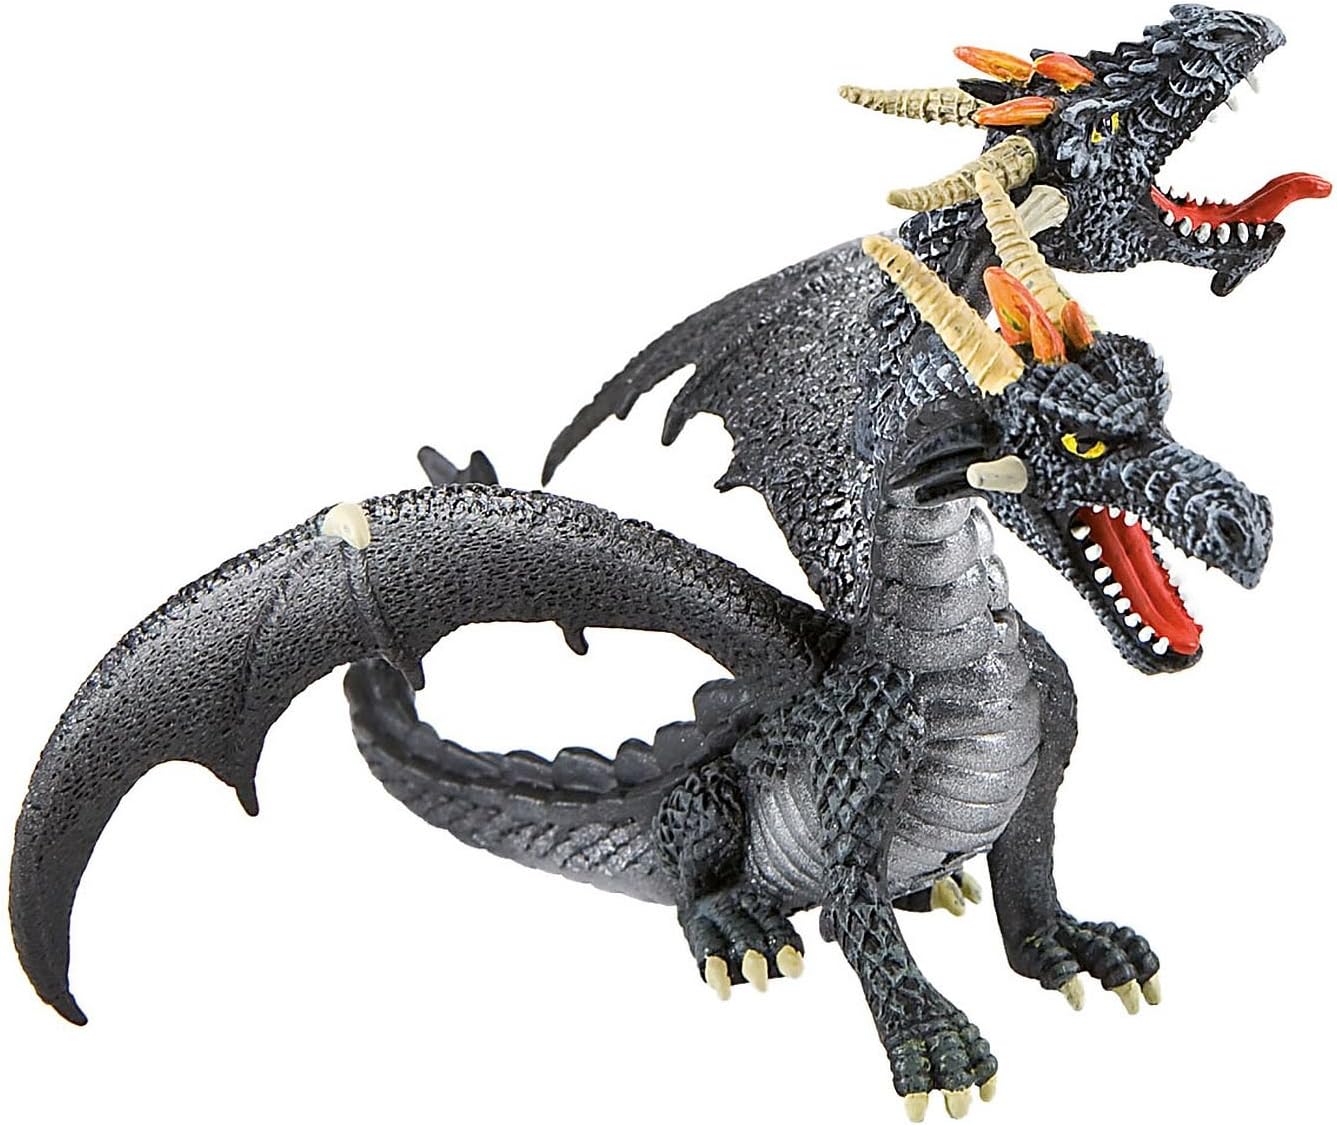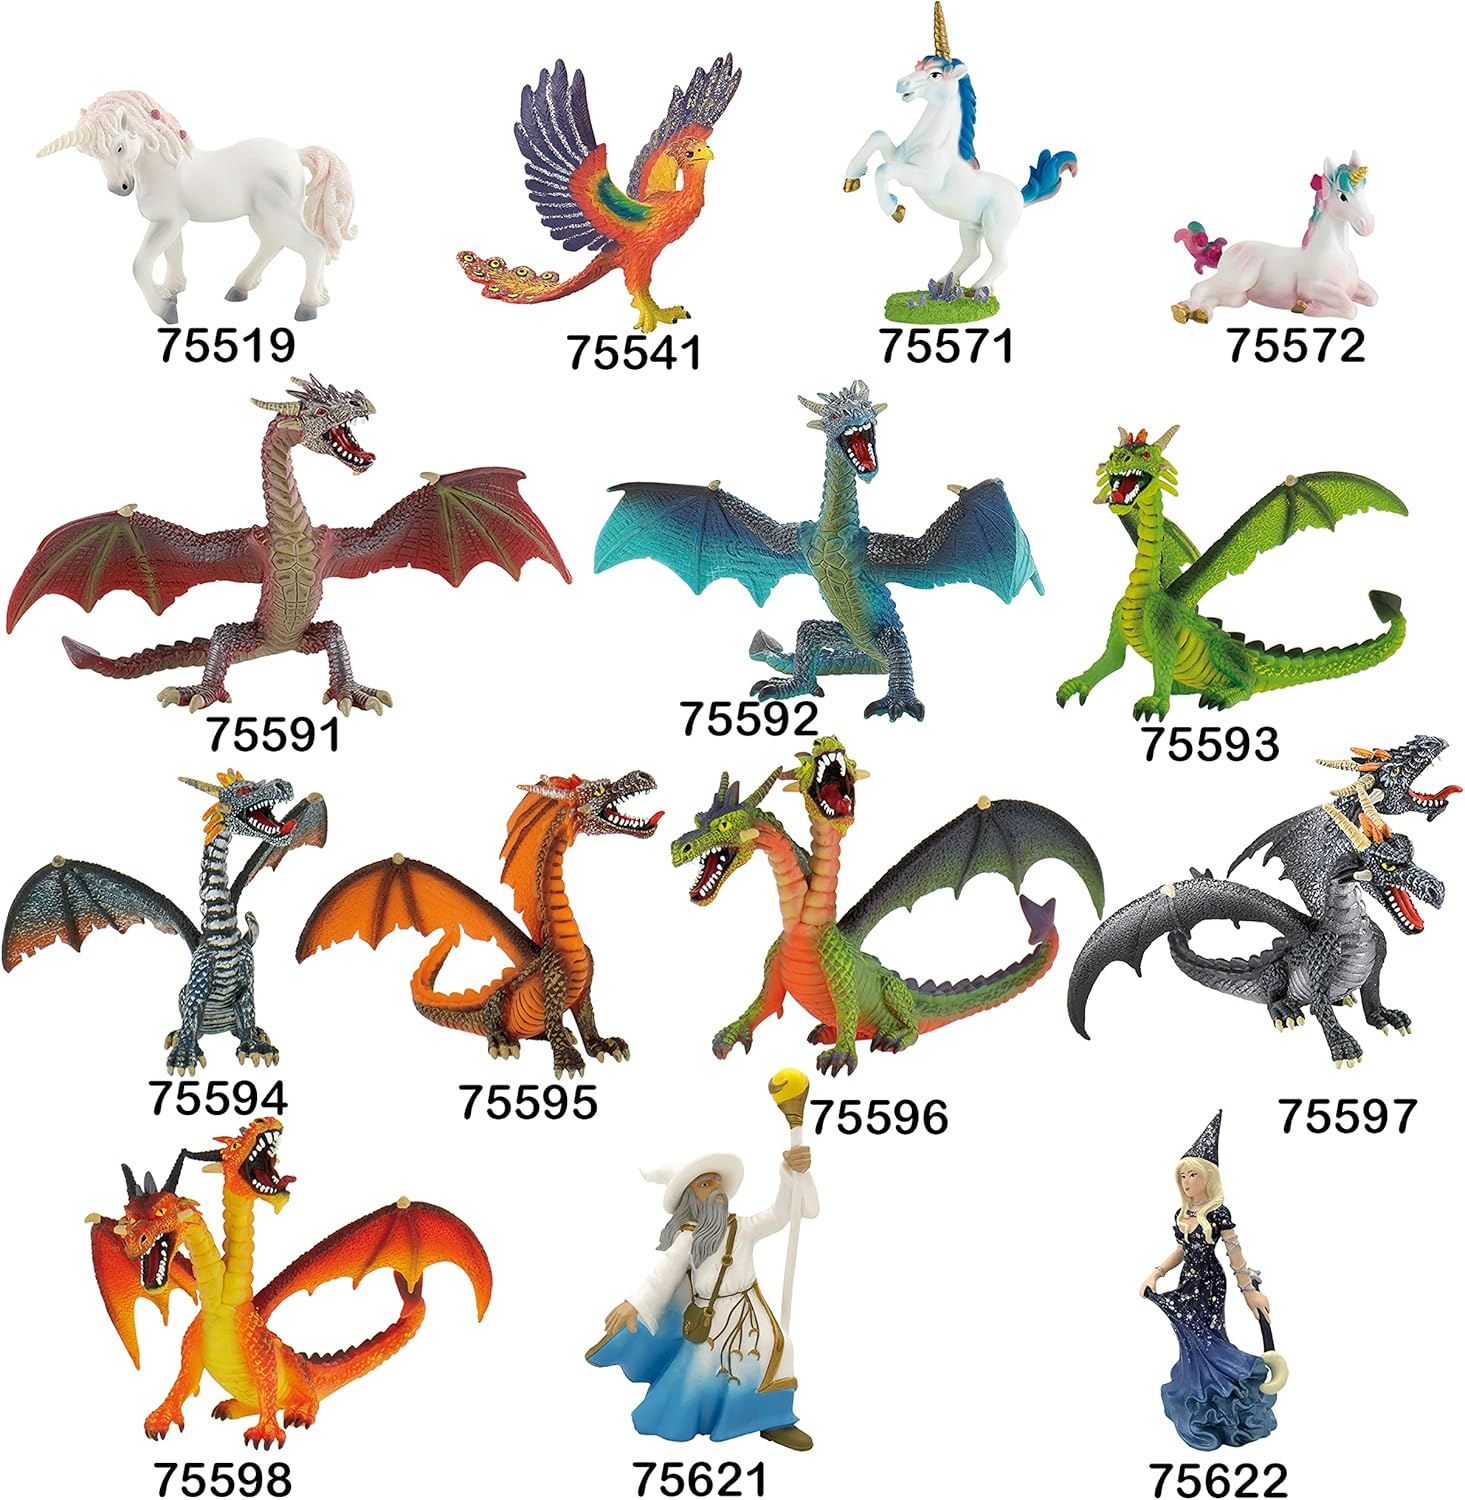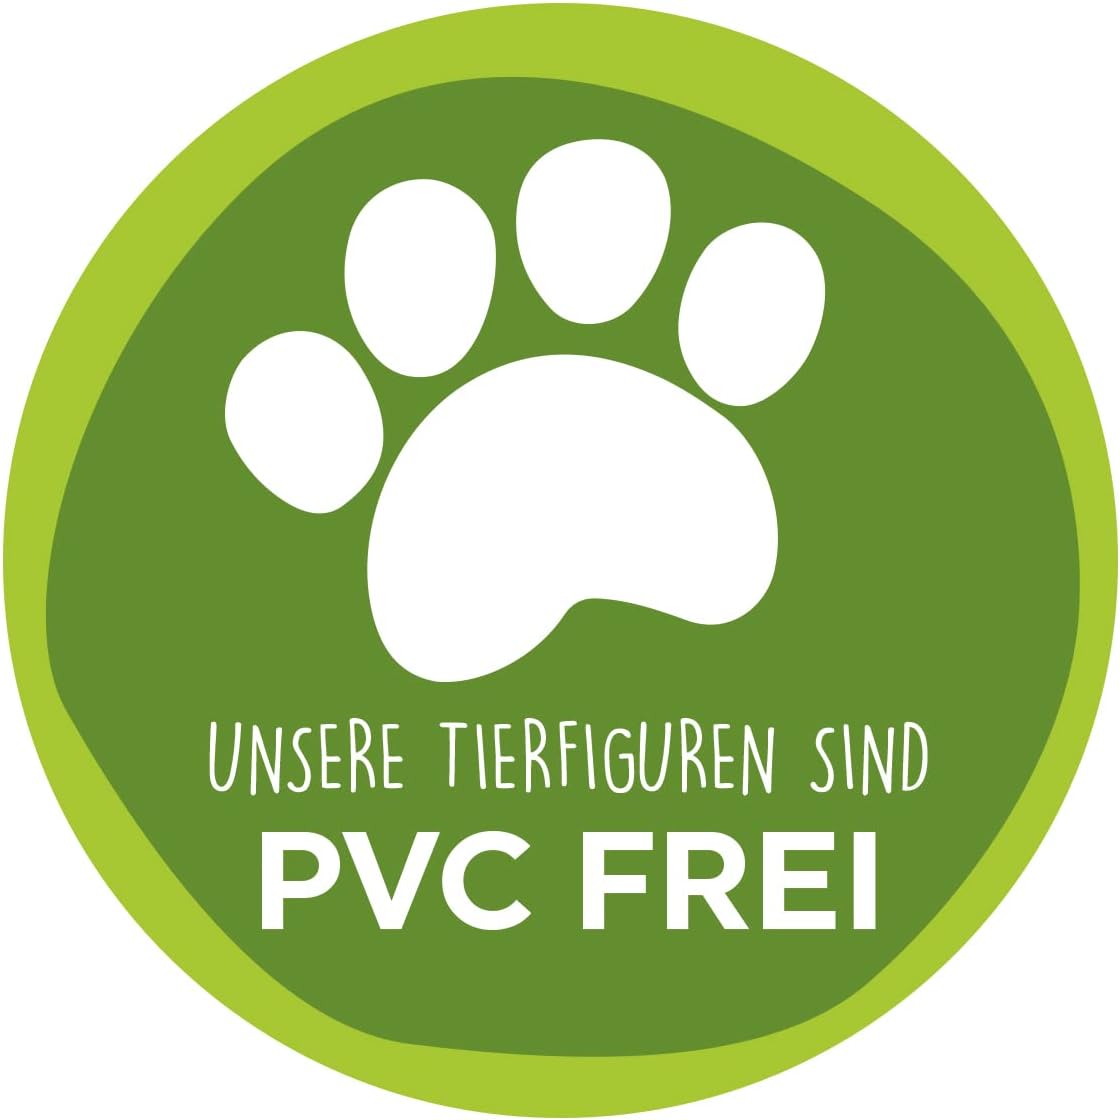
Bullyland Dragon with Two Heads in Black Action Figure
Category: Toys & Games
Warning! dragons are very dangerous animals in the fantasy world. They can Spit fire and can get really hot. So watch out! be careful and watch over your head from time to time, because they can fly. These dragons are more dangerous than other dragons because they have two heads. Thus, they can see and hear everything.
Features: Size: 5,12 inch | Suitability 3+ | Colorful hand painted